Boernerowo

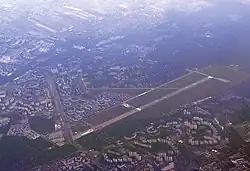
The Warsaw Babice Airport built in 1950 to the north of Boernerowo.

Boernerowo is named in honour of Ignacy Boerner, the Minister of Post and Telegraphs from 1929 to 1933, who prosed its founding. The name was first given to it on 28 September 1936. From 1947 to 1987, the neighbourhood was installed called "Bemowo", in honour Józef Bem, an 18th- and 19th-century engineer and military officer, and veteran of the November Uprising. It was chosen due to nearby fortification, originally known as the Fort Parysów, being named the Bem Fort in 1921. Years later, in 1994, the name was reused for the then founded city district of Bemowo.